US Avranches

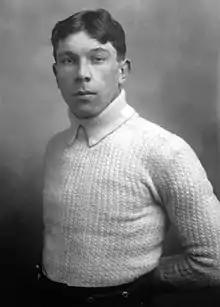
Pierre Chayriguès, coach from 1952 to 1955

Football arrived in Avranches in the mid-19th century, due to an influx of British immigrants who brought their customs and lifestyle to the area. In 1895, Paul Lebedel and Auguste Desclos, with approval from Henri Goujon, formed the "Association Sportive du Collège d'Avranches". The club had several sections of sport, which included gymnastics, fencing and shooting, but the club specialized in football. The ASCA recruited most of their players from students who attended the university and players who lived nearby. The club endured difficulties following a match against Stade Rennais Université, now Stade Rennais F.C., after the external players arrived home too late following the match. This caused a significant outrage from their parents and guardians and, eventually, the ASCA were forced to abandon signing players from outside the university. Due to this, a man named Alexandre Legrand concluded that the people outside the university should form their own club. After discussions, the club was formed in April 1897 as "L’Union Sportive Avranches"'. Due to his input, Legrand was inserted as the club's treasurer. The club competed mainly against local colleges in Avranches and played their first official match against "AS du Collège de Vire".